Heart

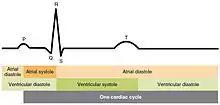
Cardiac cycle shown against ECG

Using surface electrodes on the body, it is possible to record the electrical activity of the heart. This tracing of the electrical signal is the electrocardiogram (ECG) or (EKG). An ECG is a bedside test and involves the placement of ten leads on the body. This produces a "12 lead" ECG (three extra leads are calculated mathematically, and one lead is electrically ground, or earthed).